Decentralised system

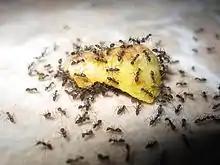
Ants eating a piece of fruit

A decentralised system in systems theory is a system in which lower level components operate on local information to accomplish global goals. The global pattern of behaviour is an emergent property of dynamical mechanisms that act upon local components, such as indirect communication, rather than the result of a central ordering influence of a centralised system.